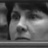
Emotion: sad